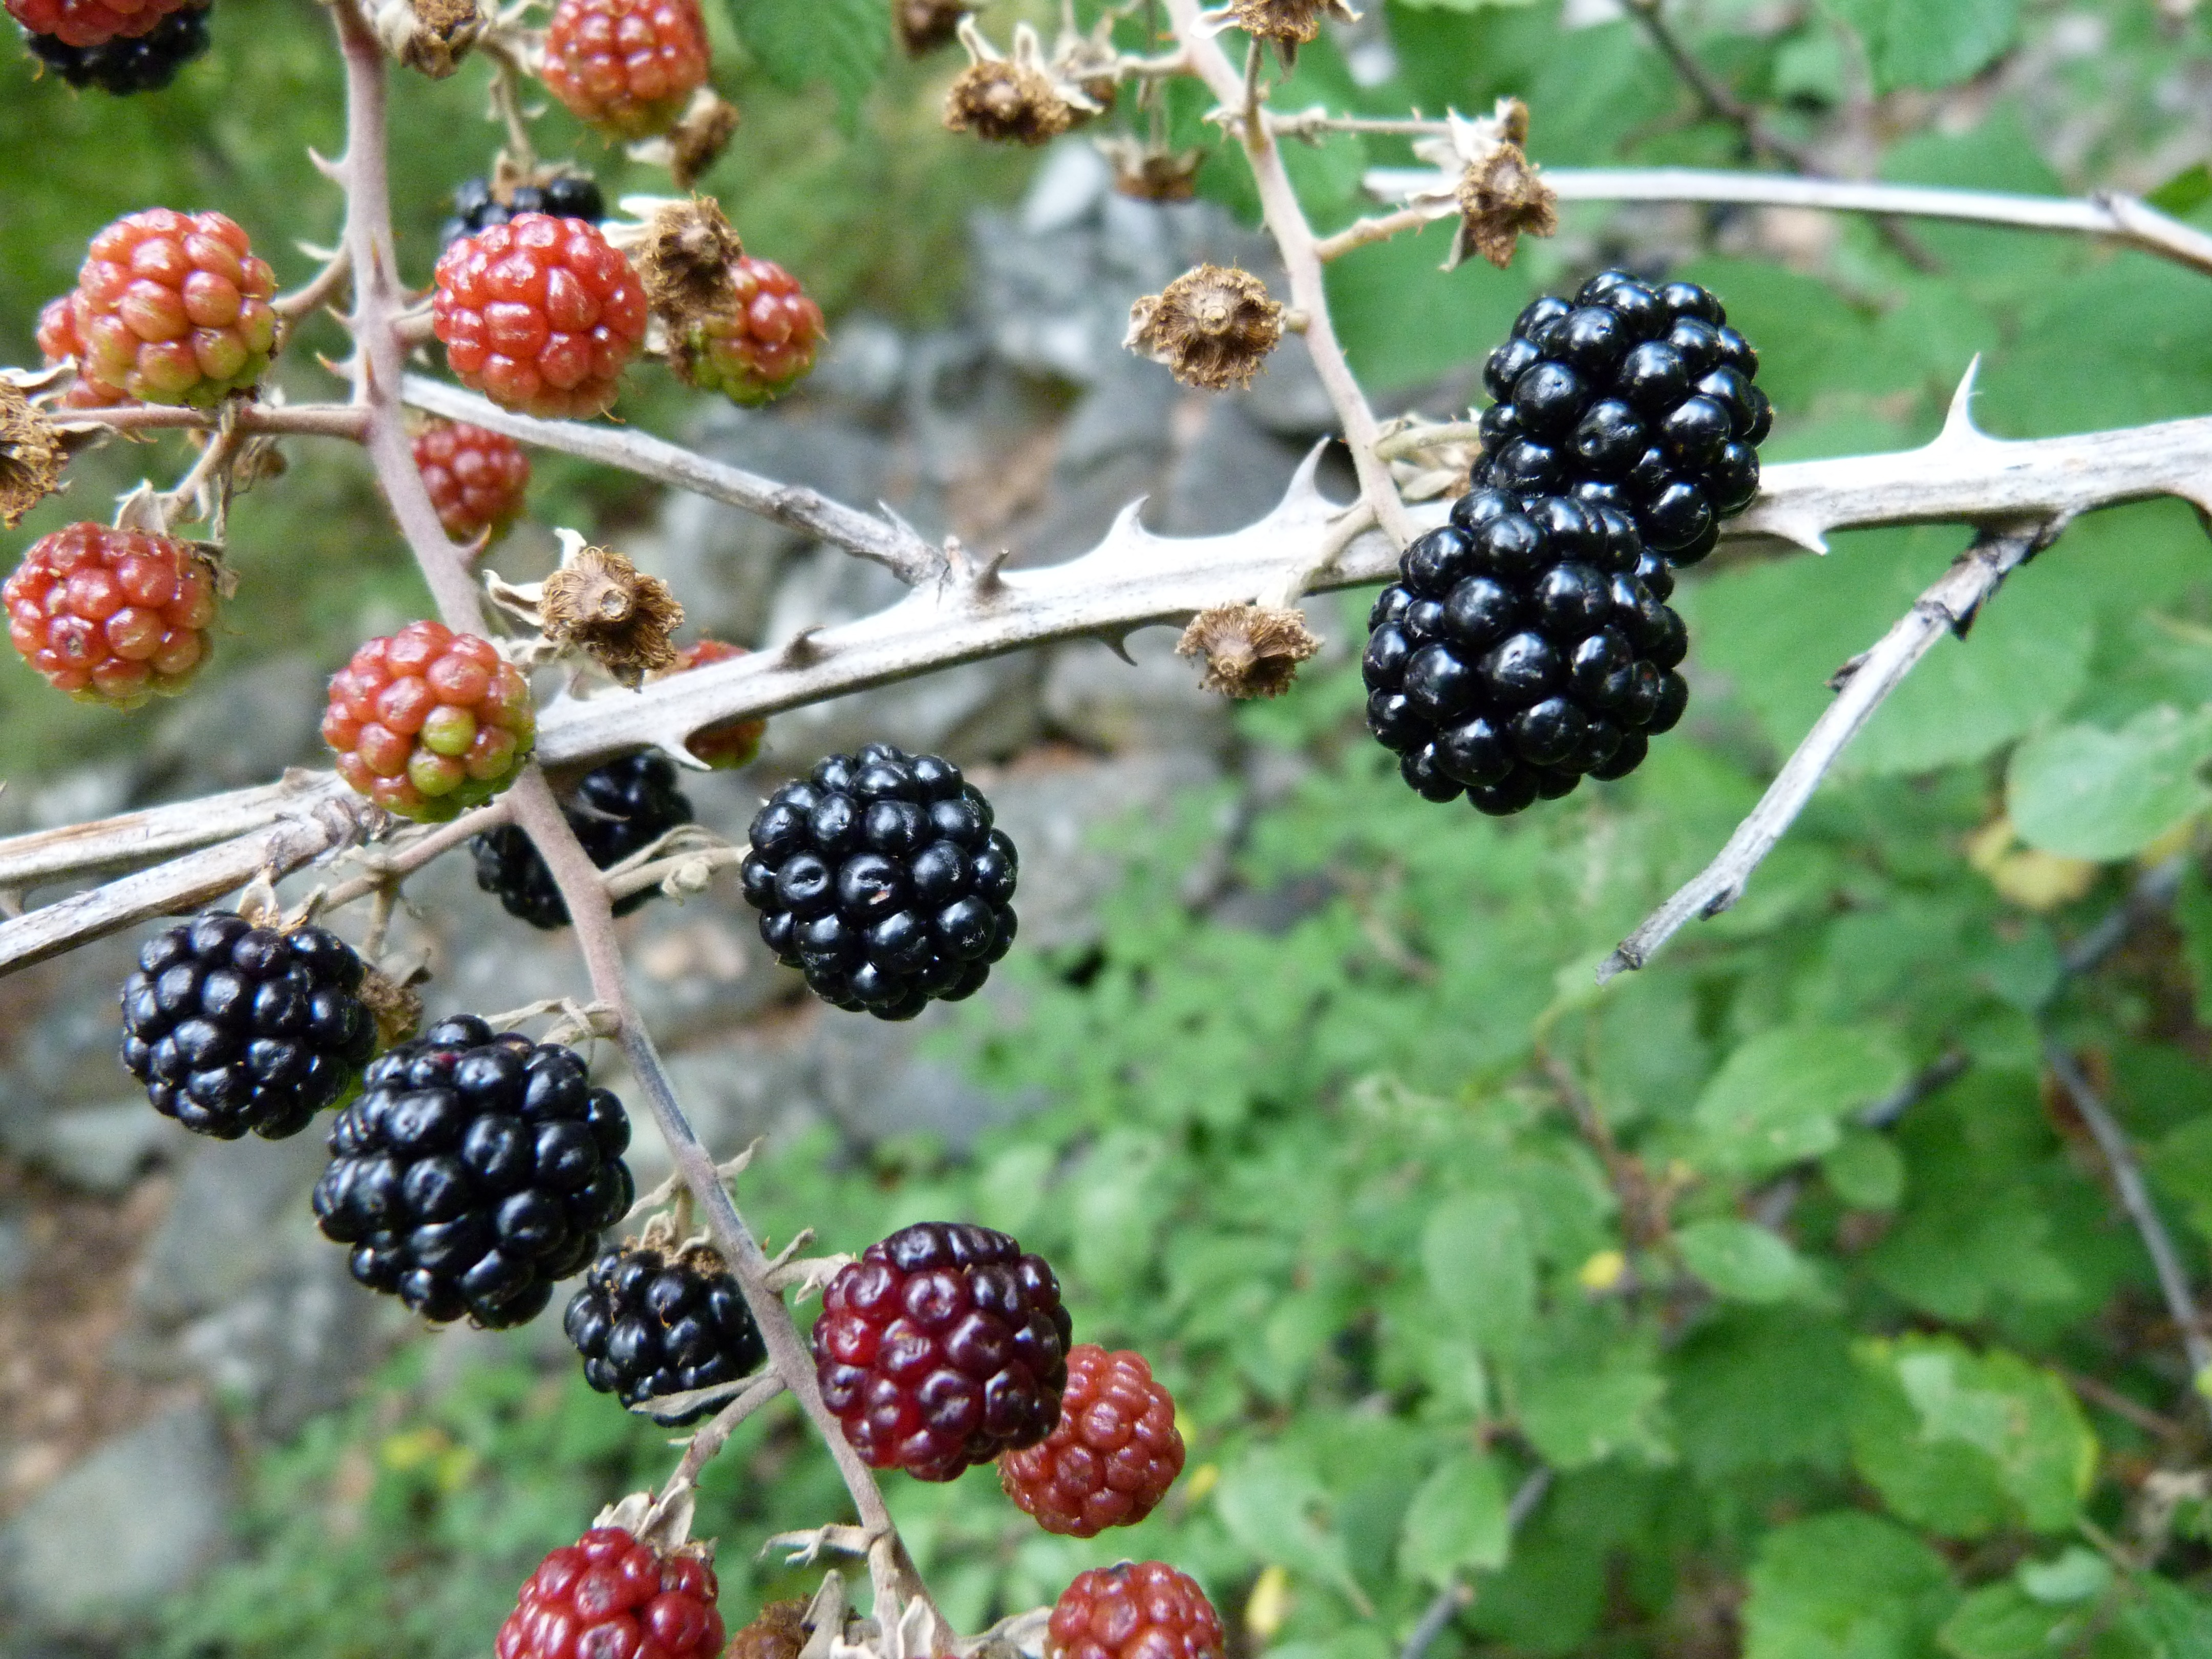
nature, plant, fruit, berry, food, collection, produce, blackberry, shrub, bramble, blackberries, flowering plant, red fruits, currant, chokeberry, land plant, frutti di bosco, zante currant, dewberry, boysenberry, loganberry, wine raspberry, red mulberry, tayberry